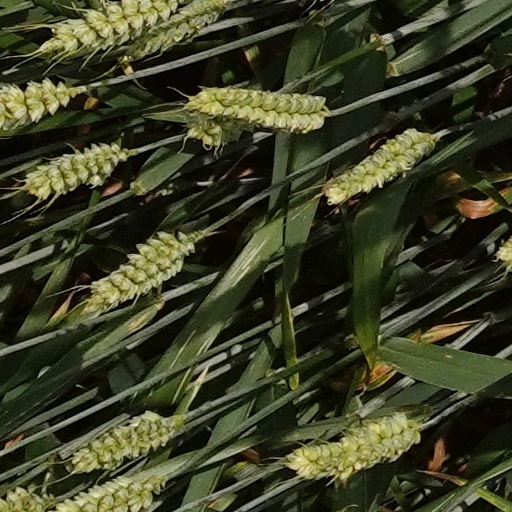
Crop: wheat